The Ant Bully (video game)

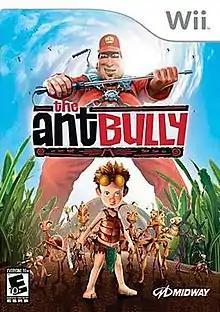
North American Wii version cover art

The Ant Bully is a video game based on the movie of the same name. It was released on July 24, 2006 alongside the theatrical release of the movie before becoming a game for the Wii on December of that same year. The story and actions of the game correspond to that of the film.